Percy Fender

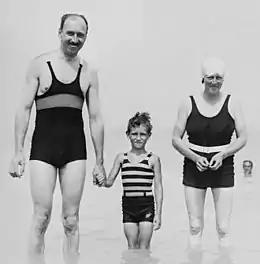
Fender on holiday with family in 1933 in Kent

Fender worked for his father's stationery business, including periods spent in France and Belgium, up until the outbreak of war in 1914, but when he returned from active service found the business frustrating. With his father's approval, he left the firm to start his own wine business with his brother Robert. The business thrived, in part owing to Fender's wide range of connections, and he remained chairman and managing director of the company until 1976. For a time, Fender produced his own whiskey brand, which he tried to sell when touring South Africa with the MCC in 1922–23, but strong competition from the larger distilling companies meant that it was only a short-lived success. After the Second World War, he had to rebuild his wine firm, which had suffered from wartime trade restrictions and hardships, this time assisted by his son. He and Robert also established a paper merchants called Fender Brothers, although he later relinquished his shares in the company. Meanwhile, he maintained his connections with Crescens Robinson and followed his father as chairman of the company from 1943 to 1968.